List of birds of New Hampshire

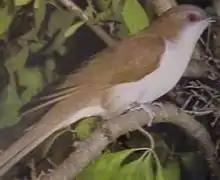
Black-billed cuckoo

The family Cuculidae includes cuckoos, roadrunners and anis. These birds are of variable size with slender bodies, long tails and strong legs. The Old World cuckoos are brood parasites. Two species have been recorded in New Hampshire.